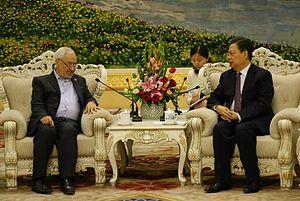
Photo de la visite officiel de la Mouvement Ennahdha en Chine. Ici Rached Ghanooushi avec le 11e président du Comité permanent de l’Assemblée populaire nationale chinois Zhang Dejiang. العربية: صورة للزيارة الرسمية لحركة النهضة للصين. هنا يوجد راشد الغنوشي مع الرئيس ال11 للجنة مجلس الشعب الوطني الثابتة زانغ ديجيانغ
Rached Ghannouchi, de son vrai nom Rached Kheriji, né le 22 juin 1941 à El Hamma, est un homme d'État tunisien.